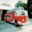
Label: truck